Gusukuma Seihō

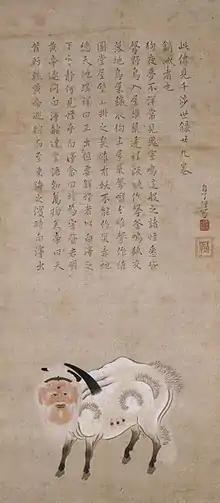
Painting of a "bai ze", by Gusukuma Seihō. Okinawa Prefectural Museum. Okinawan Prefectural Important Cultural Property.

Gusukuma was born to an aristocratic family in Shuri. His father was a musician, but Gusukuma was born deaf and he focused his energies in a different direction, teaching himself to paint. He sought out Chinese paintings, and was heavily influenced by them.